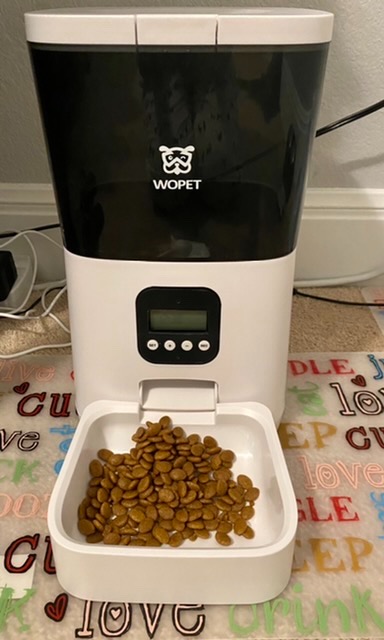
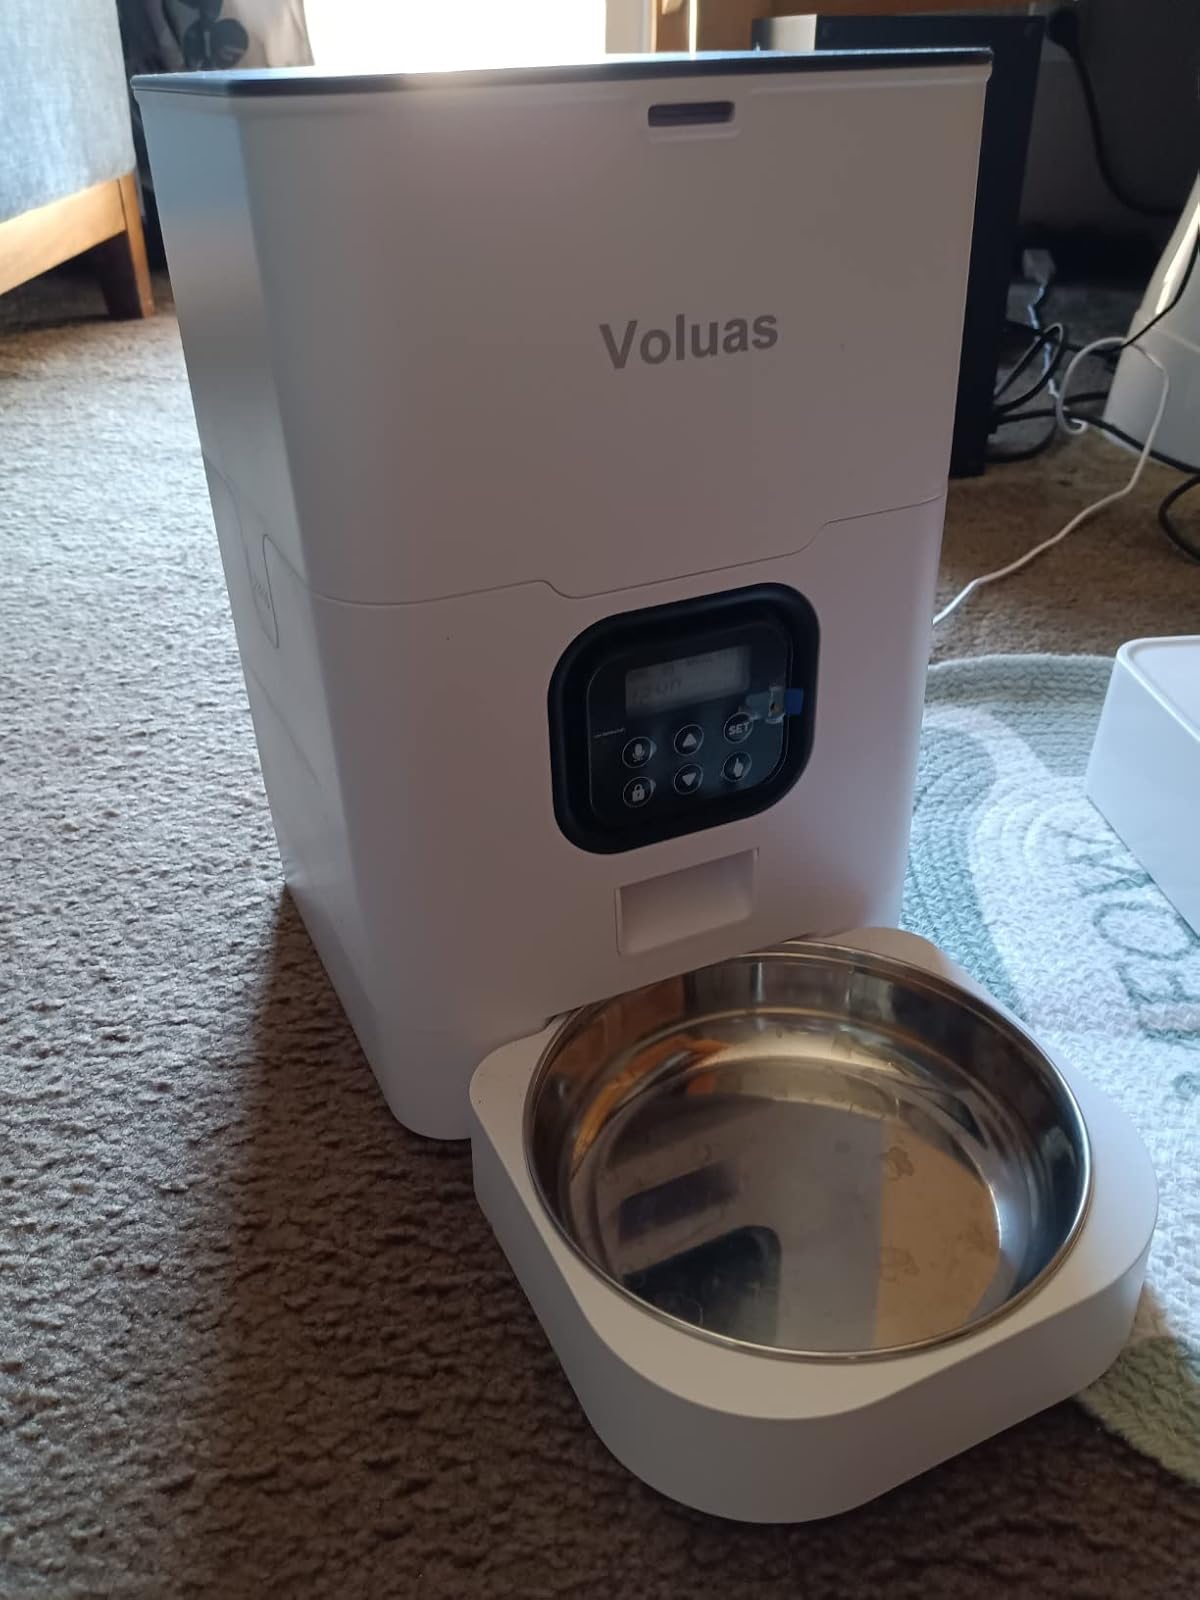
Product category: items_feeder
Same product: no